Julie Spira

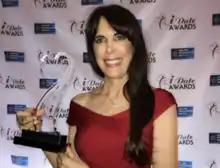
Julie Spira

Julie Spira is an author and media personality on the subjects of online dating, social media, mobile dating, and netiquette. She wrote "The Perils of Cyber-Dating: Confessions of a Hopeful Romantic Looking for Love Online". Spira has written about the intersection of love and technology for numerous publications.